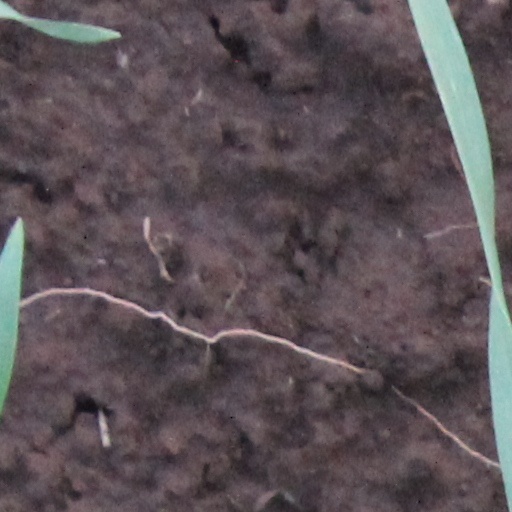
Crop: wheat